Nicholas Pileggi

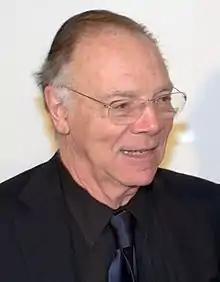
Pileggi in 2010

Nicholas Pileggi (born February 22, 1933) is an American author, screenwriter and journalist. He wrote the 1985 non-fiction book "Wiseguy" and co-wrote the screenplay for "Goodfellas", its 1990 film adaptation, for which he received a nomination for the Academy Award for Best Adapted Screenplay.